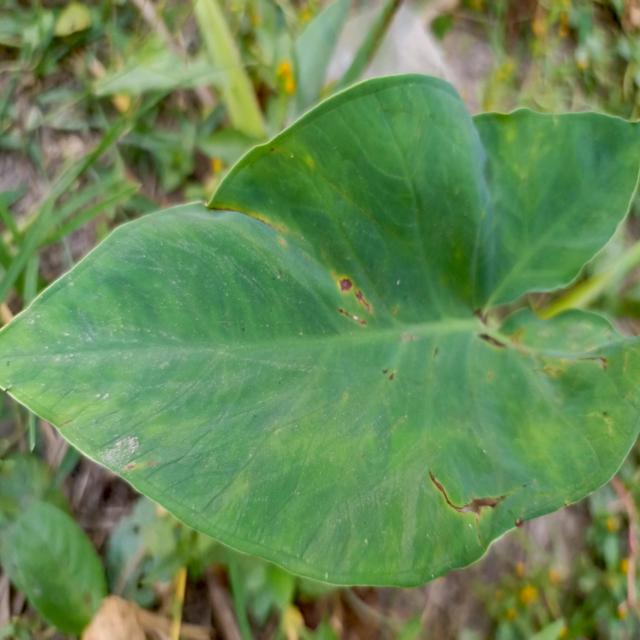
Label: Mid_Blight